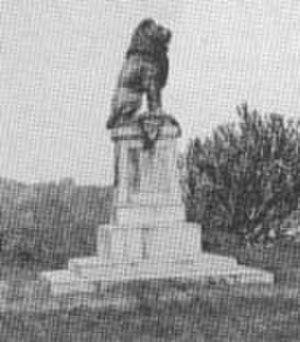
Le baron Karl von Gravenreuth, né le 12 décembre 1858 à Munich et mort le 5 novembre 1891 près de Buéa au Cameroun allemand, est un officier et explorateur allemand de Bavière.